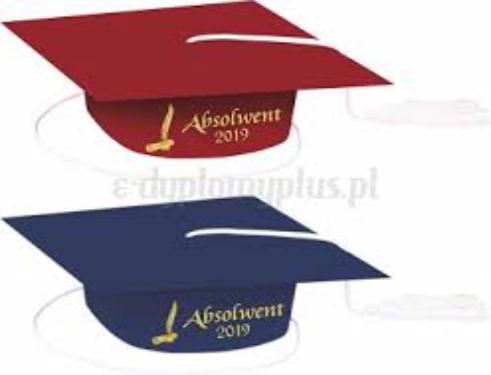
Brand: Absolwent
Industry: Others